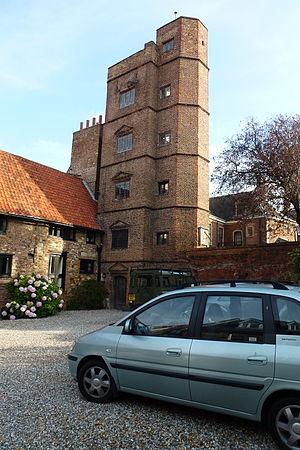
Cette liste des musées du Norfolk, Angleterre contient des musées qui sont définis dans ce contexte comme des institutions qui recueillent et soignent des objets d'intérêt culturel, artistique, scientifique ou historique. leurs collections ou expositions connexes disponibles pour la consultation publique. Sont également inclus les galeries d'art à but non lucratif et les galeries d'art universitaires. Les musées virtuels ne sont pas inclus.